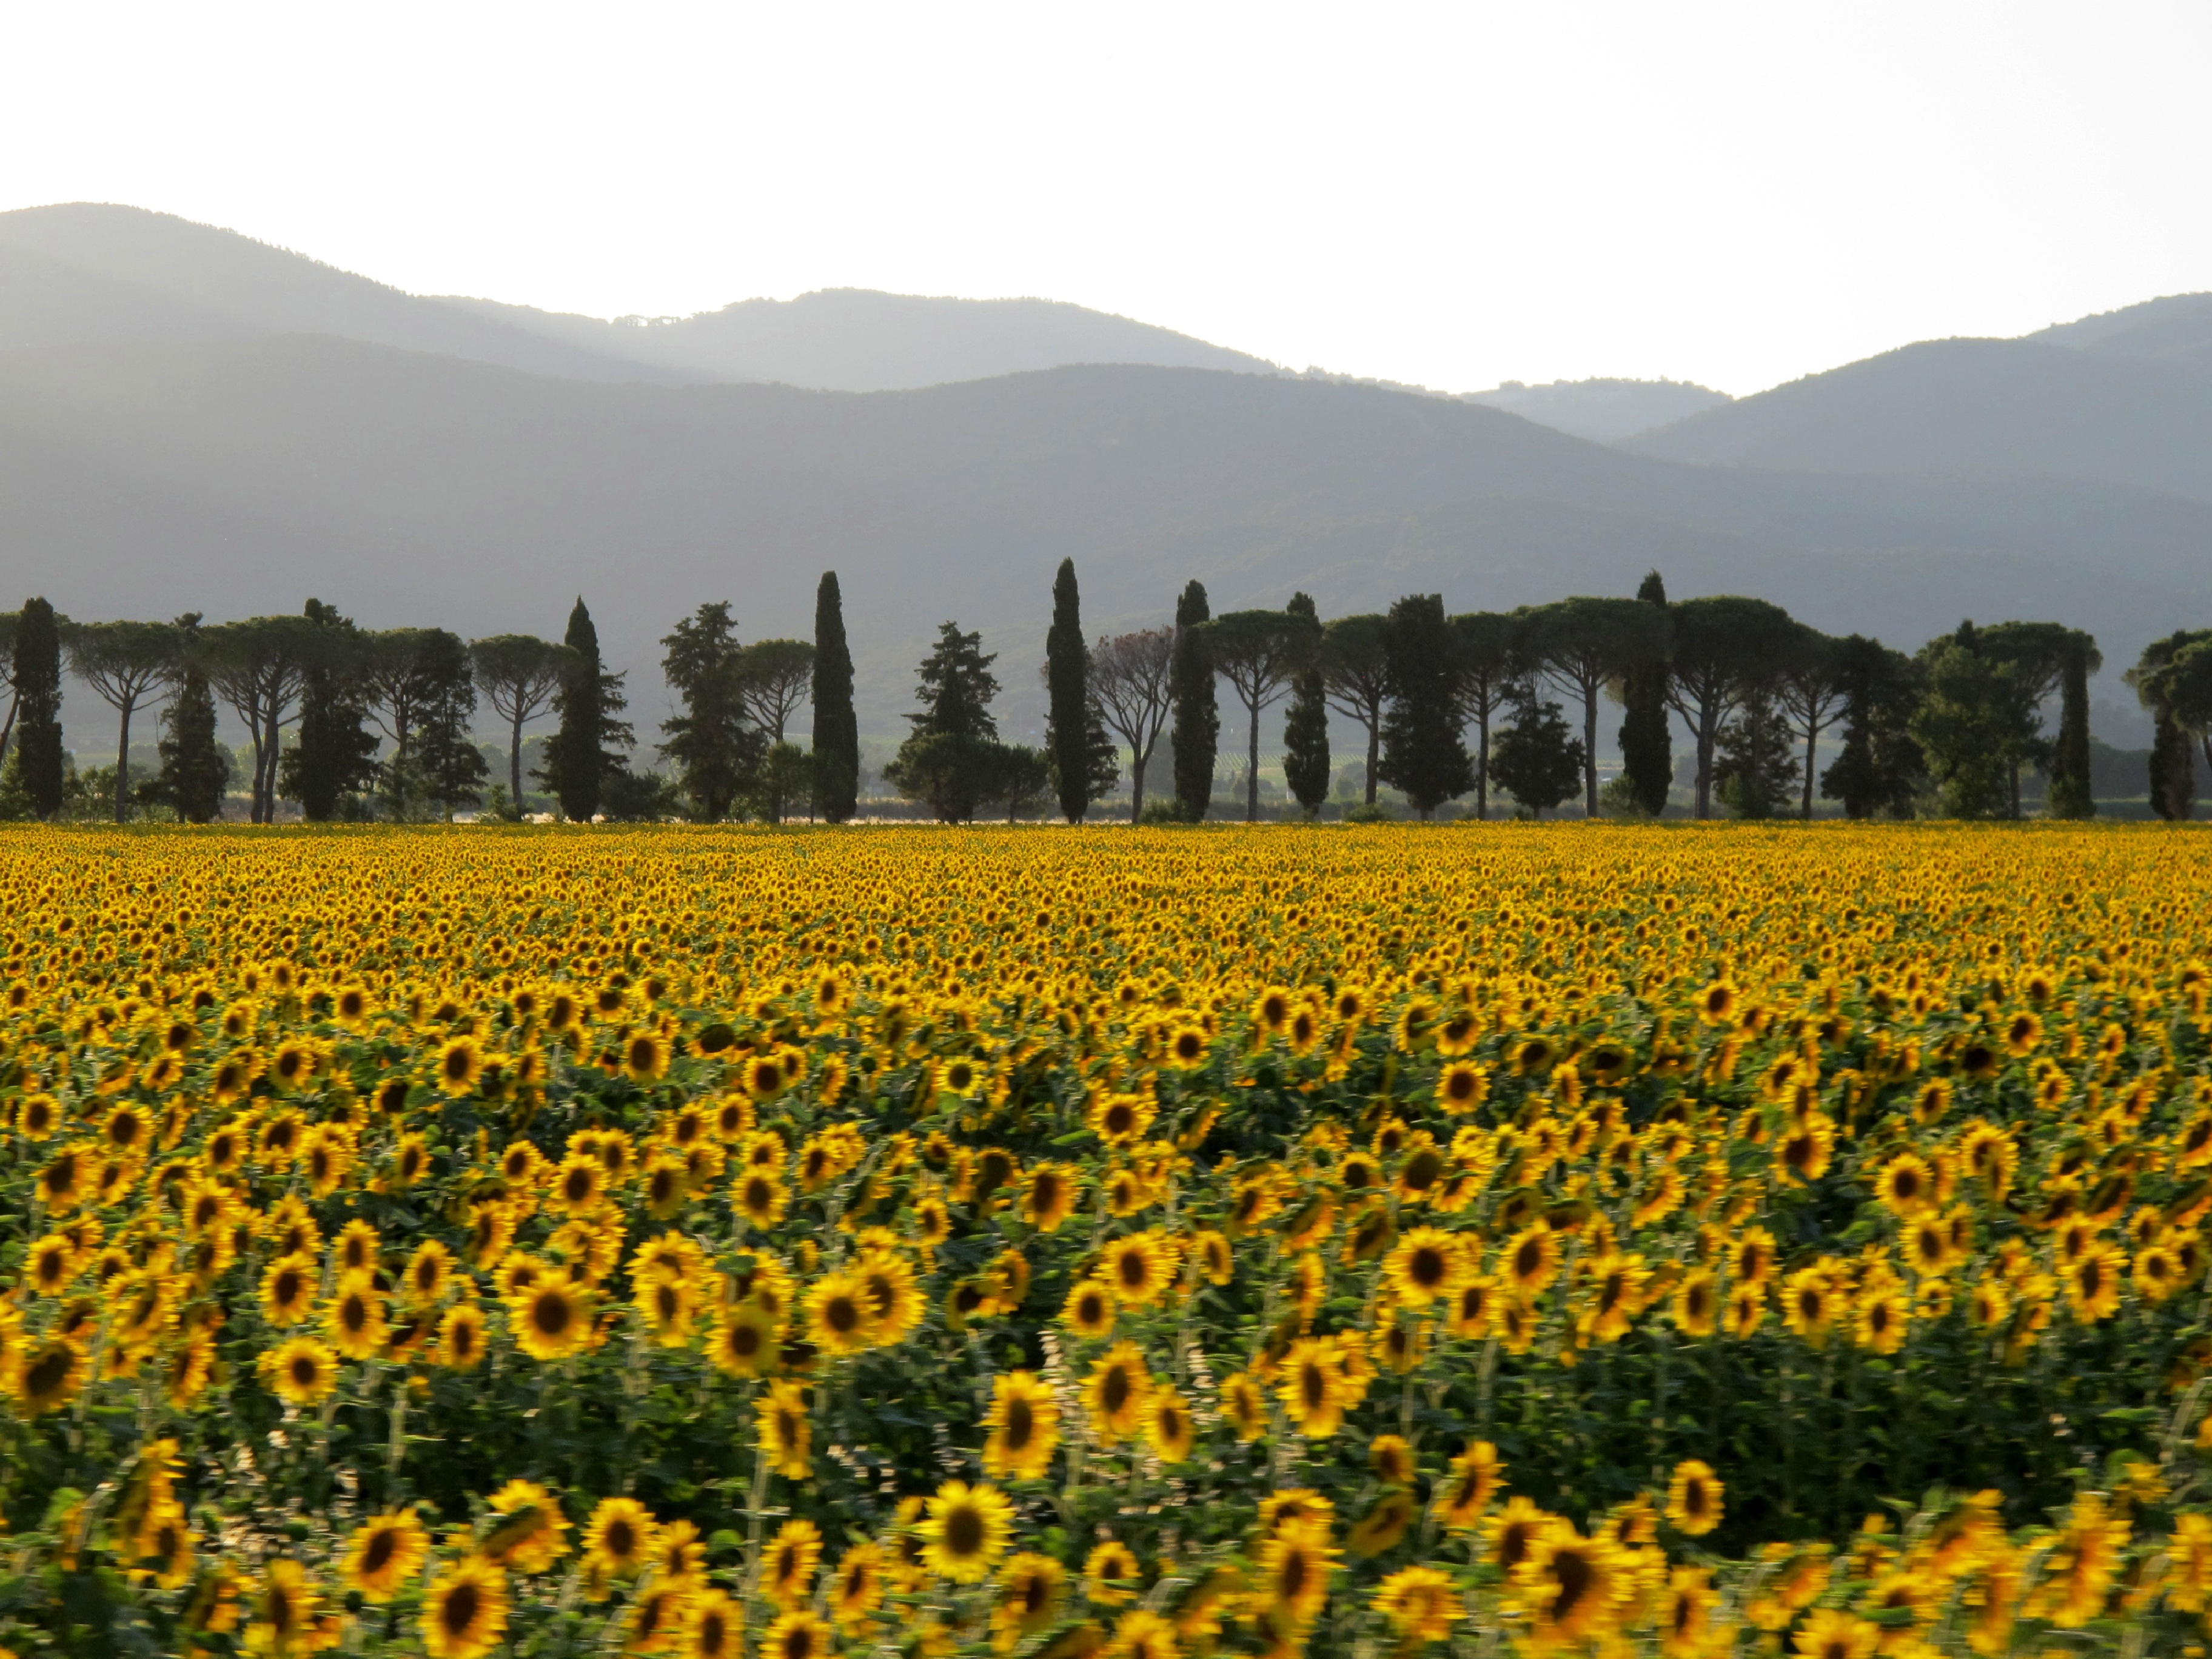
plant, sunset, field, meadow, prairie, flower, italy, plain, sunflower, wildflower, sunflowers, grassland, ecosystem, flowering plant, daisy family, land plant